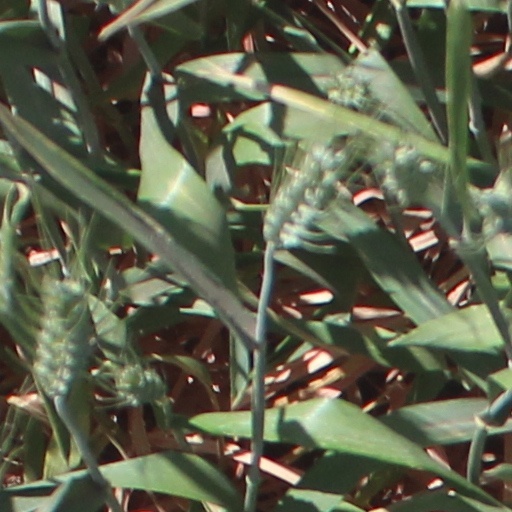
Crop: wheat